The Left North Rhine-Westphalia

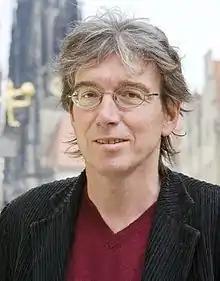
Rüdiger Sagel

After 15 June 2007, the Left has had one person, Rüdiger Sagel, in the Landtag of North Rhine-Westphalia, after Sagel switched his party affiliation from the Greens. Following the 2010 state elections in North Rhine-Westphalia, the state Left Party sent 11 deputies to the state parliament (or ‘’Landtag’’):